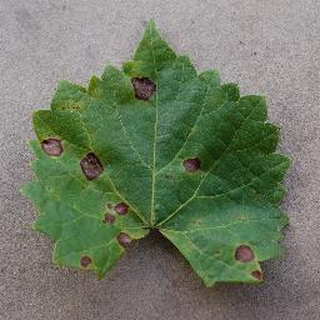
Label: grape_black_rot